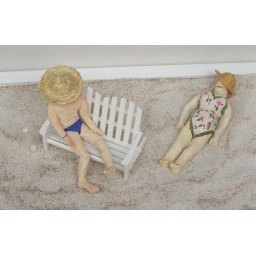
Fine miniature beach scene in another window of the same architecture bureau in Tarkk'ampujankatu, Helsinki.